Siege of Dubrovnik

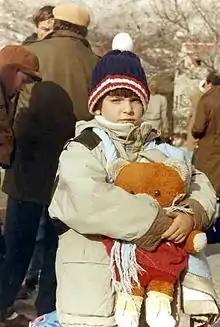
A child wearing winter clothes and holding a large teddy bear looks at the camera, with other similarly dressed adults busy in the background

In November, Dubrovnik began receiving the largest deliveries of humanitarian aid since the beginning of the siege. The first successful attempt to sustain the city was the Libertas convoy—a fleet of civilian vessels, the largest being Jadrolinija's "Slavija"—which arrived in Dubrovnik on 31 October. The convoy sailed from Rijeka and made several port calls, growing to 29 vessels as it approached Dubrovnik. The convoywhich also carried the ECMM observers, at least 1,000 protesters, the President of the Presidency of Yugoslavia Stjepan Mesić and the former Prime Minister of Croatia Franjo Gregurićwas initially stopped by the Yugoslav frigate JRM "Split" between the islands of Brač and Šolta, and the next day by Yugoslav patrol boats off Korčula before the Armed Boats Squadron linked up with the fleet and escorted it to the Port of Dubrovnik in Gruž. On its return, the 700-capacity "Slavija" evacuated 2,000 refugees from Dubrovnik, although she had to sail to the Bay of Kotor first for inspection by the Yugoslav Navy.